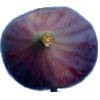
Label: Fig 1